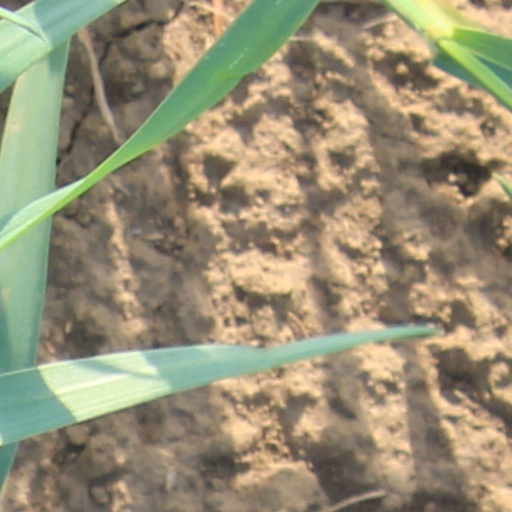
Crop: wheat